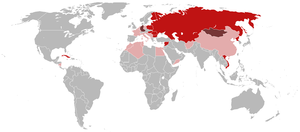
L’Organisation internationale de radiodiffusion et de télévision était une association professionnelle de radio-télédiffuseurs européens créée le 28 juin 1946 dans le but principal d'établir des liens et assurer un échange d'informations entre les différentes organisations responsables des services de radiodiffusion, la promotion des intérêts de la radiodiffusion, la recherche de la coopération internationale pour une solution à toute question relative à la radiodiffusion, et l'étude et le travail sur toutes les mesures ayant pour but le développement de la radiodiffusion.